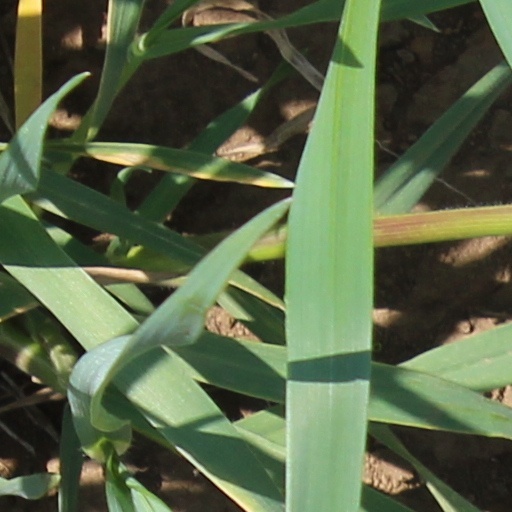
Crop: wheat